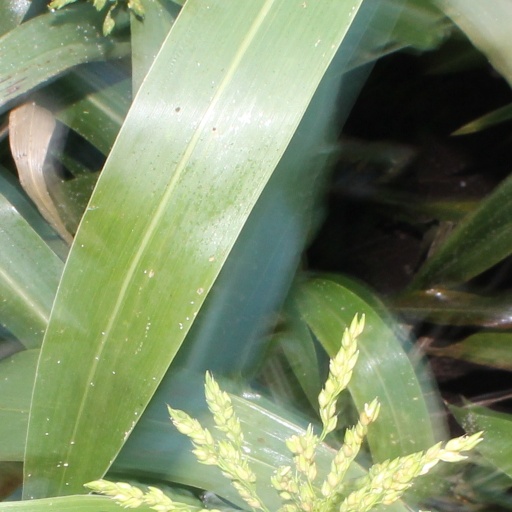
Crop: sorghum